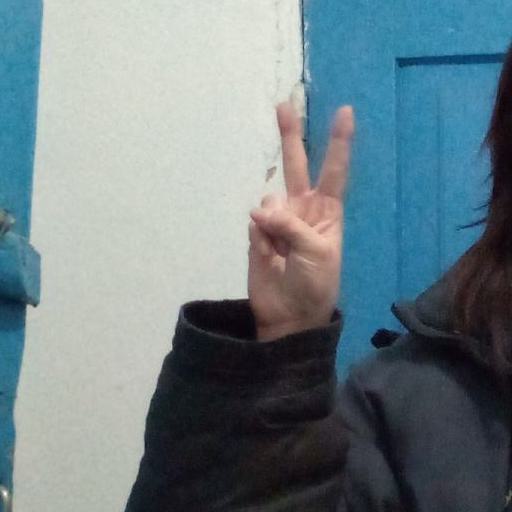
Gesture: peace